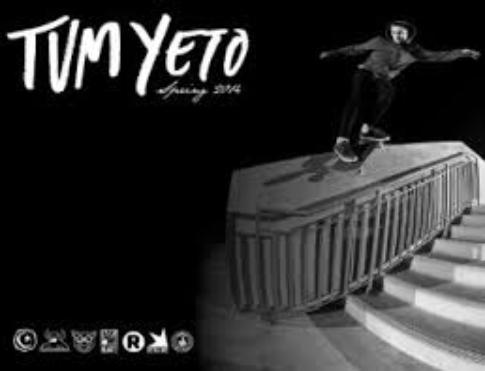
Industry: Leisure